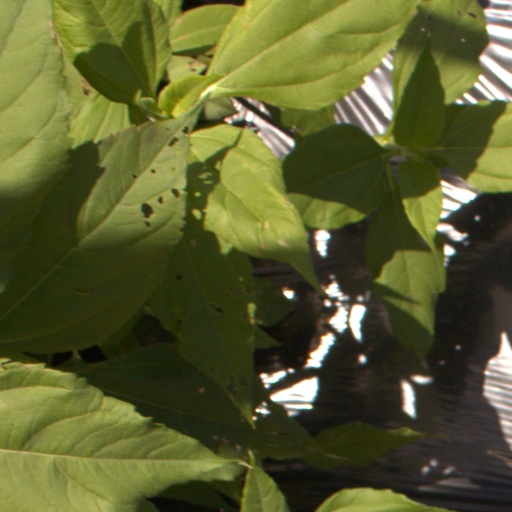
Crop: Jerusalem artichoke